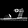
Label: Sandal